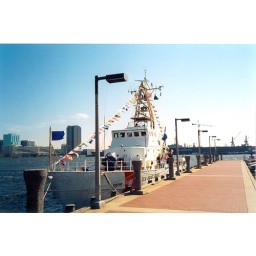
USCGC Aquidneck (WPB 1309) at dress ship in downtown Portsmouth VA.